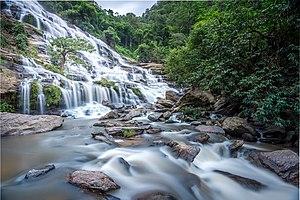
La Thaïlande compte 127 parcs nationaux ainsi que des parcs marins, certains sont en cours de création.